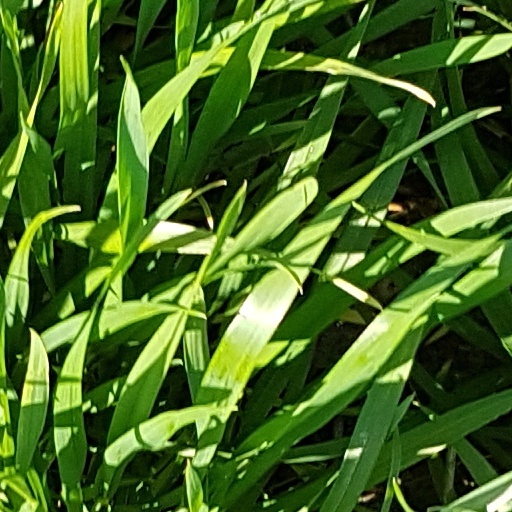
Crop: wheat